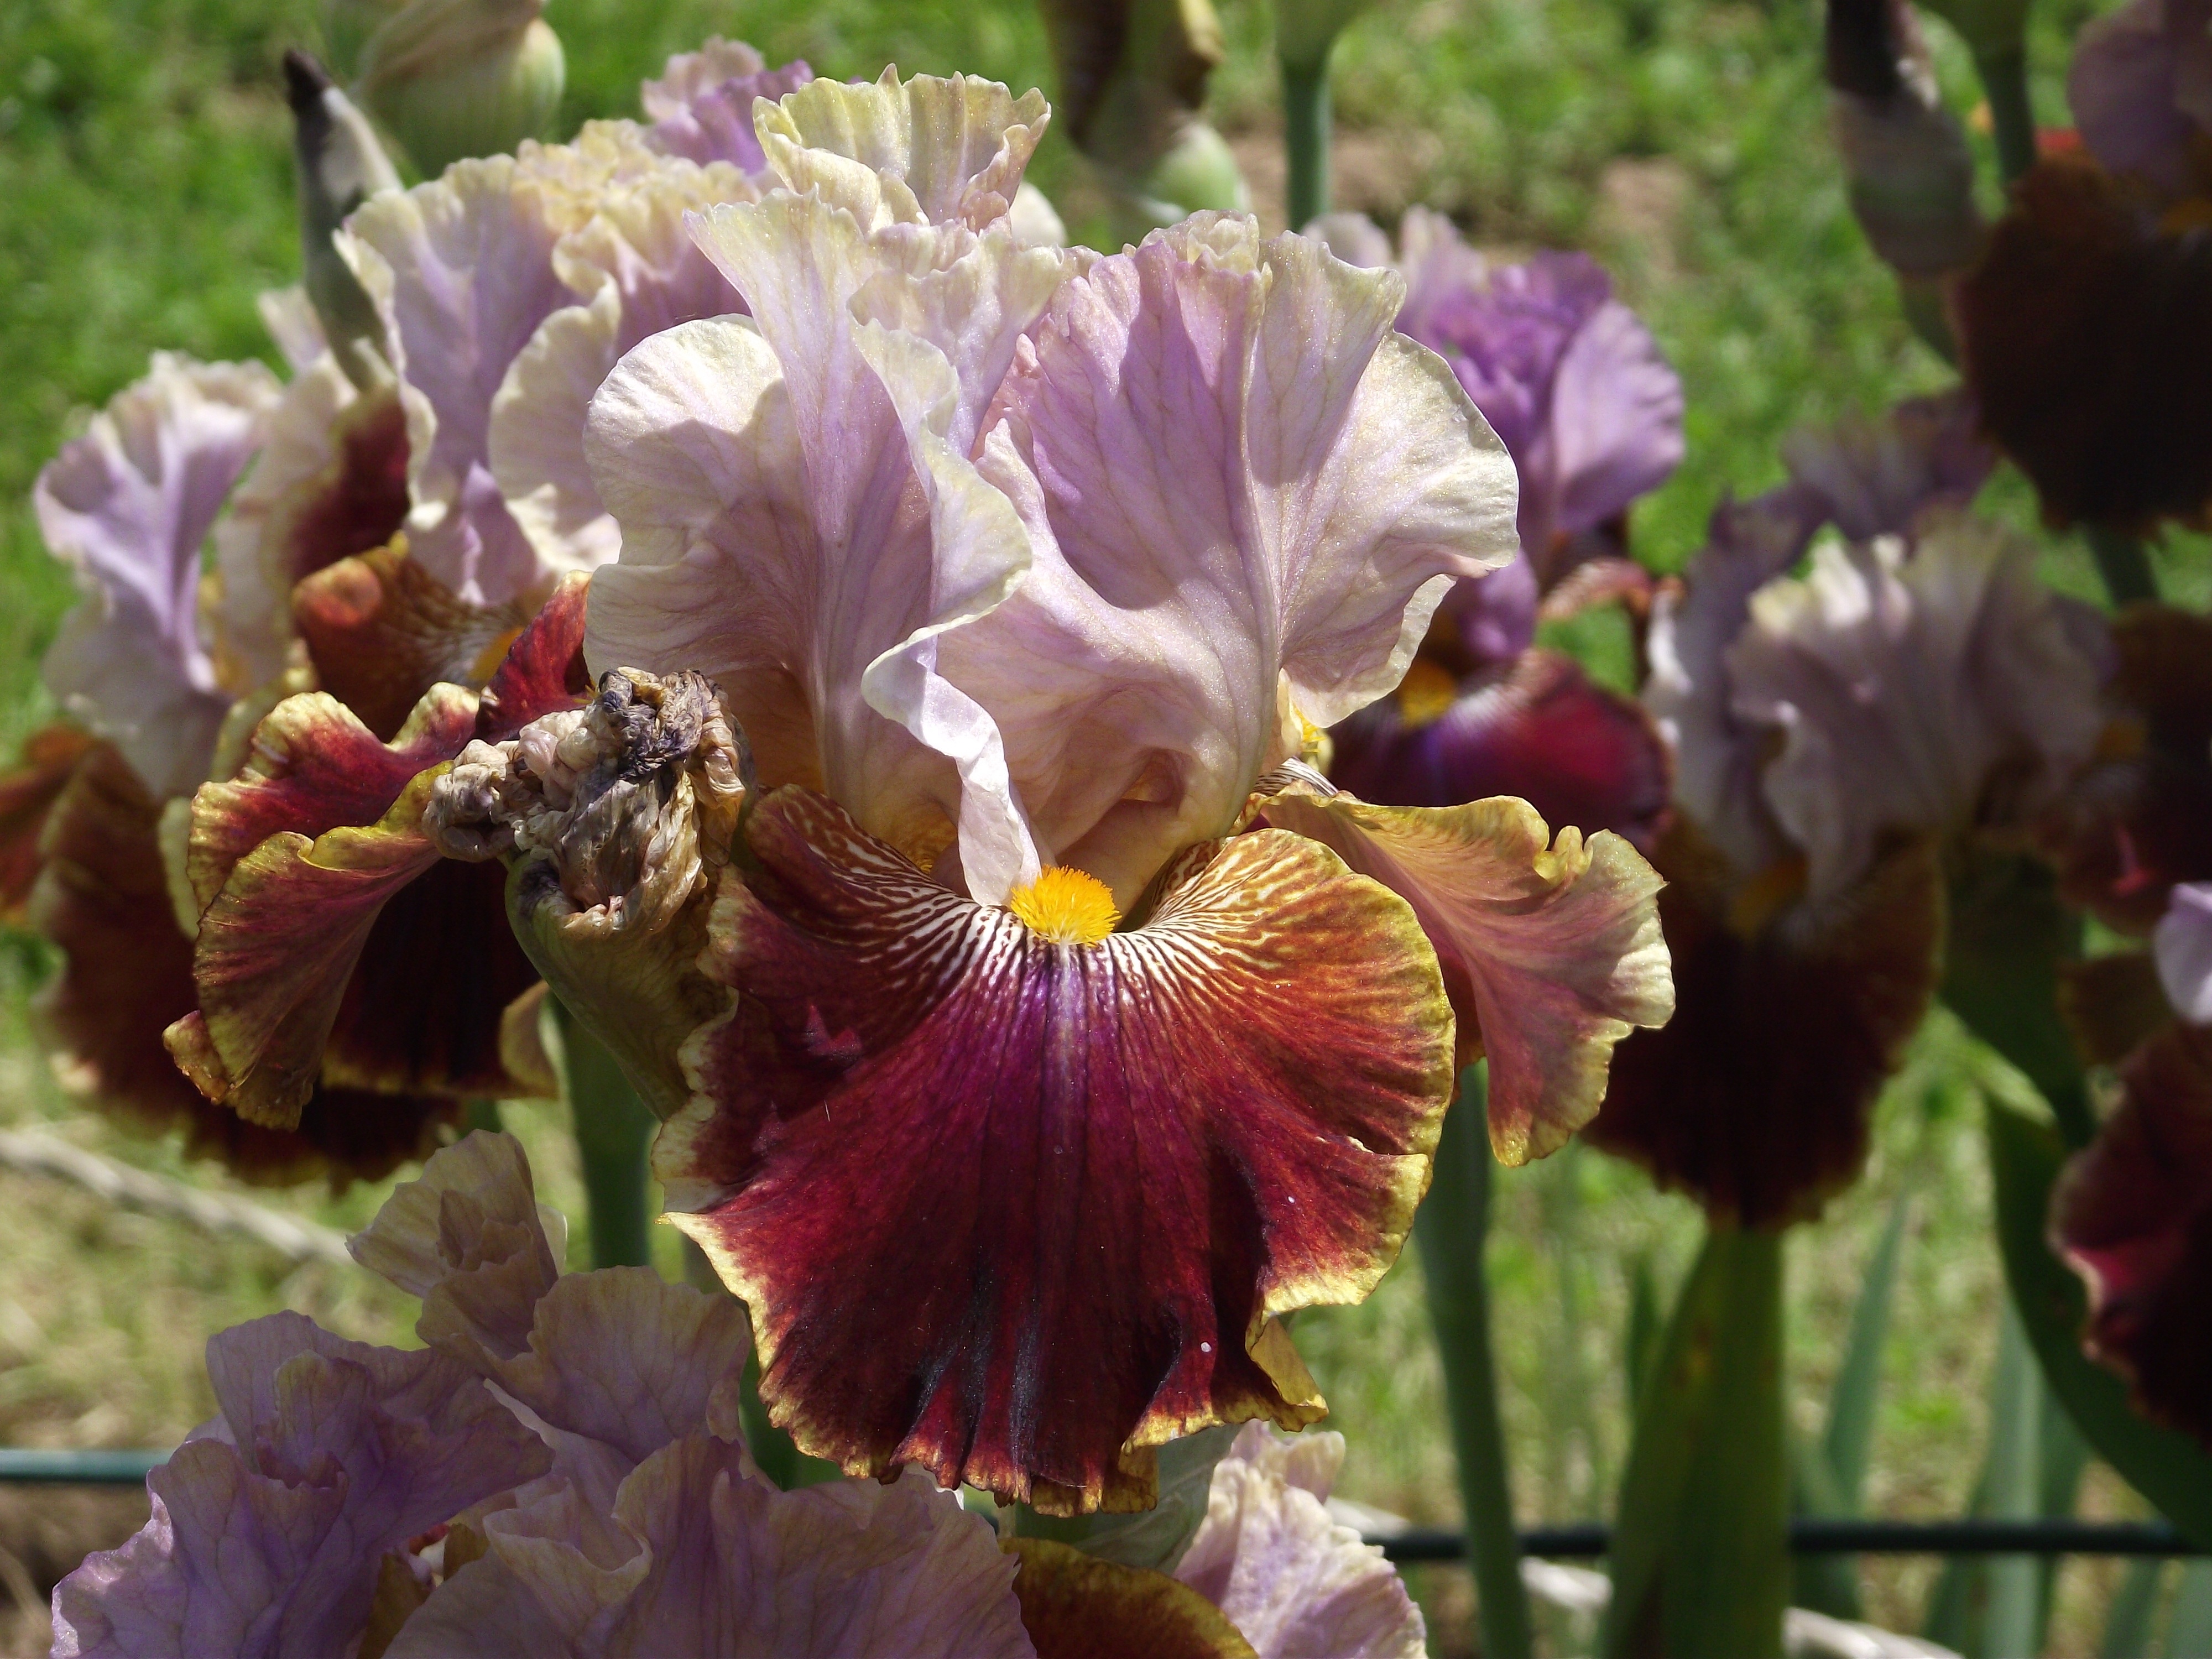
blossom, plant, flower, petal, botany, garden, flora, flowers, iris, eye, perennials, schwertliliengewaechs, flowering plant, bearded iris, iris barbata elatior, land plant, iris family